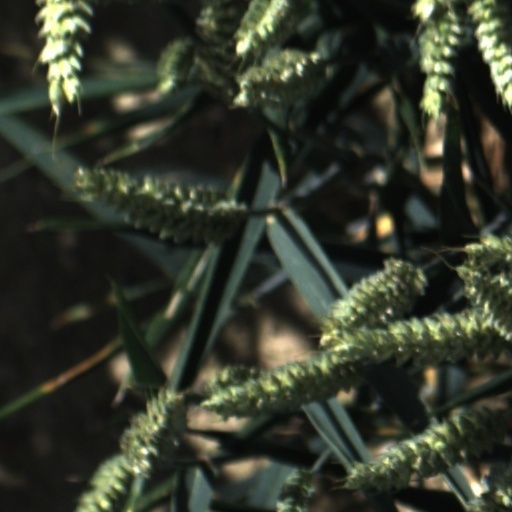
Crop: wheat